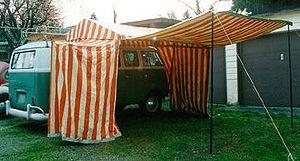
Photo d'une «grande tente» datant de 1958-1965, montrant une pièce «privée» et des rallonges facultatives auvent. Photo par Steve Fronczek soumis à Joe Clark pour l'information de la communauté enthousiaste de VW sur le Web"